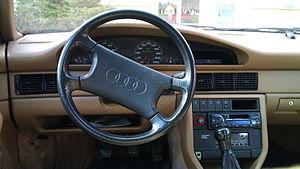
Audi 100 a été le nom de quatre générations d'automobiles du segment H.